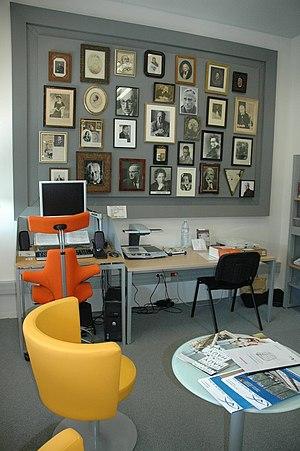
Bibliothèque des Champs Libres
Les bibliothèques de Rennes sont un équipement territorial composé de onze bibliothèques de quartier, gérées par la ville de Rennes, et de la Bibliothèque de Rennes métropole, installée au sein de l'équipement des « Champs libres ». Il existe également d'autres bibliothèques administrées par divers équipements de la ville.